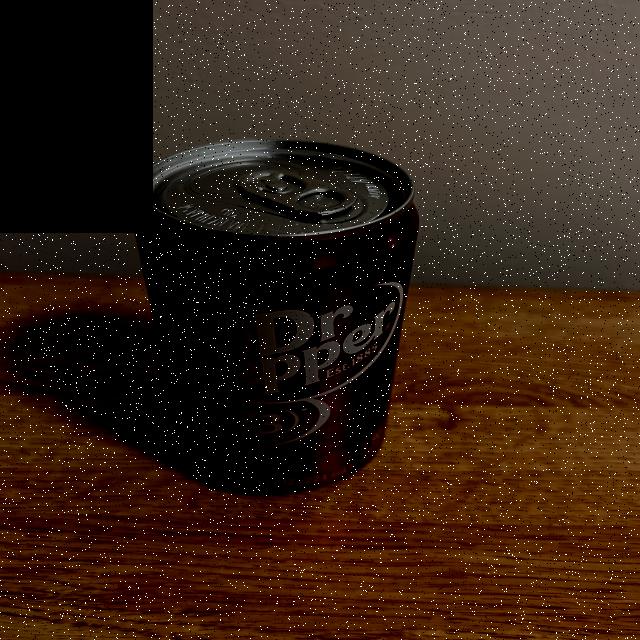
Label: cans